Fulford Place

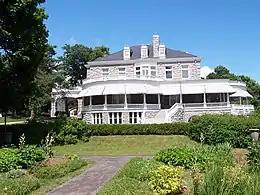

Fulford Place is a historic mansion in Brockville, Ontario. It was completed in 1901 for Senator George Taylor Fulford, a Canadian businessman and politician. The home is now a historic house museum reflecting Edwardian era decorations, and it is operated by the Ontario Heritage Trust. It was designated a National Historic Site of Canada in 1992.